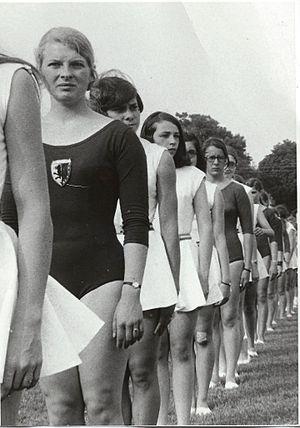
Gymnastes féminines alignées sur un stade
Le championnat de France de gymnastique féminine des patronages regroupe chaque année les associations sportives catholiques depuis la fin de la grande guerre. Ses palmarès ne sont actuellement identifiables qu'après la seconde guerre mondiale et l'apparition de la Fédération sportive de France. Antérieurement ces associations sont fédérées par le Rayon sportif féminin.